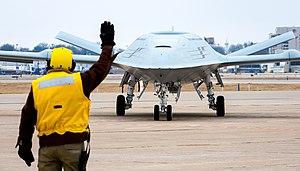
Le Boeing MQ-25 Stingray est un futur drone ravitailleur de l’United States Navy conçu par Boeing.